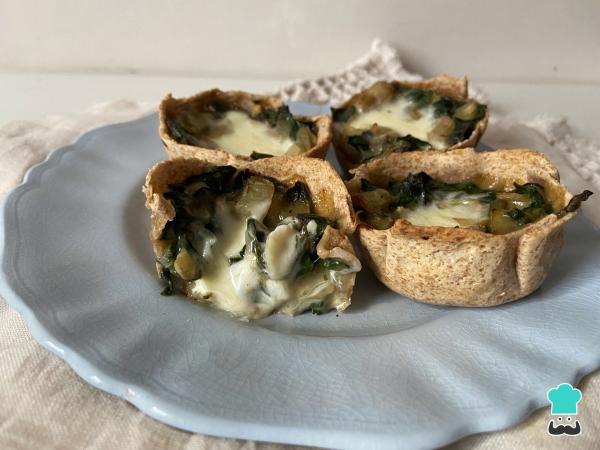
¡A comer las deliciosas canastitas de verdura! Cuéntanos en los comentarios tu opinión y comparte con nosotros una fotografía del resultado final.